Yuri Bogdanovich

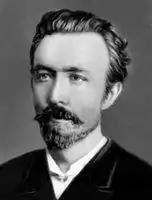
Jurij Bogdanovic

Yuri Nikolayevich Bogdanovich (1849–1888) was a Russian revolutionary and Narodnik. His cadre name was Kobozev